SS Edmund Fitzgerald

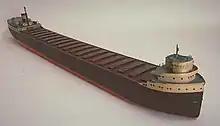
A scale model of SS "Edmund Fitzgerald"

In 2005, NOAA and the NWS ran a computer simulation, including weather and wave conditions, covering the period from November 9, 1975, until the early morning of November 11. Analysis of the simulation showed that two separate areas of high-speed wind appeared over Lake Superior at 4:00 p.m. on November 10. One had speeds in excess of and the other winds in excess of . The southeastern part of the lake, the direction in which "Edmund Fitzgerald" was heading, had the highest winds. Average wave heights increased to near by 7:00 p.m., November 10, and winds exceeded over most of southeastern Lake Superior.